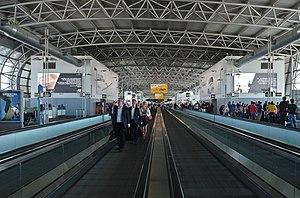
L'aéroport de Bruxelles-National, en néerlandais Brussel-Nationaal luchthaven, commercialement intitulé Brussels Airport depuis le 19 octobre 2006 mais encore parfois nommé « Aéroport de Zaventem », voire « Zaventem », est un aéroport belge situé à douze kilomètres au nord-est de Bruxelles, sur le territoire des communes de Zaventem, Machelen et Steenockerzeel dans la province du Brabant flamand. Il est essentiellement utilisé pour les vols européens et les vols internationaux en direction de l’Afrique, l’Asie, l’Amérique ou bien encore le Moyen-Orient.